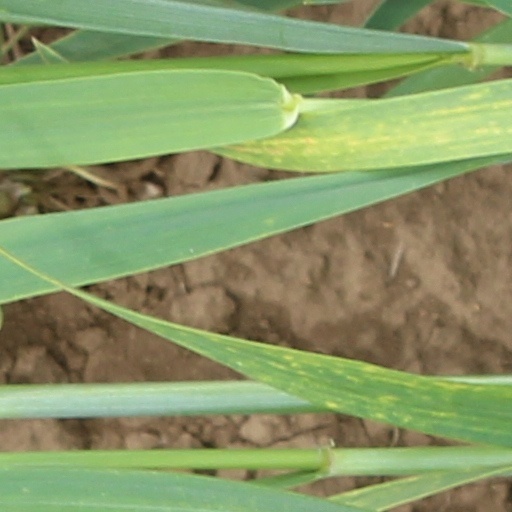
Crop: wheat